Fort of São João (São Mateus da Calheta)

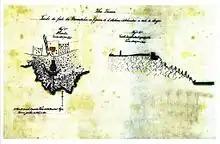
Plan of the fort: 1881 drawing from the "Tombos dos Fortes da Ilha Terceira"

The redoubt was not identified in the early coastal defense plan resulting from the Portuguese succession crisis of 1580, nor in the 1581 defensive map elaborated by Tommaso Benedetto, which was executed by Ciprião de Figueiredo e Vasconcelos, corregador of the Azores.